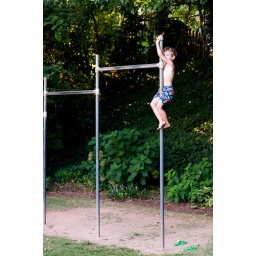
i see a trip to boat rock in our future. looking forward to getting him rock climbing.